Wildlife of Angola

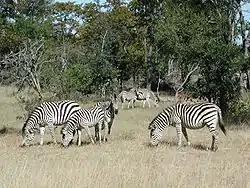
Plains zebra in Mosi-oa-Tunya National Park

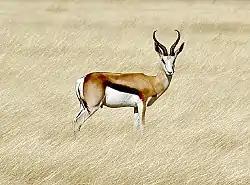
Springbok in Etosha National Park

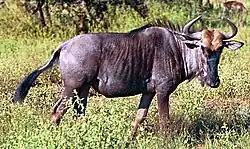
Wildebeest in Kruger National Park

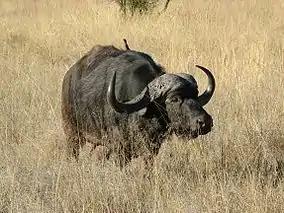
African buffalo in Mabula Game Reserve

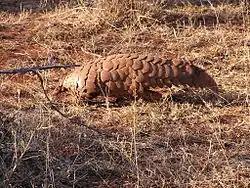
Ground pangolin in Madikwe Game Reserve

The wildlife of Angola is composed of its flora and fauna.